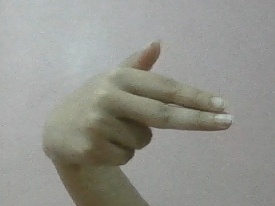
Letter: ghain